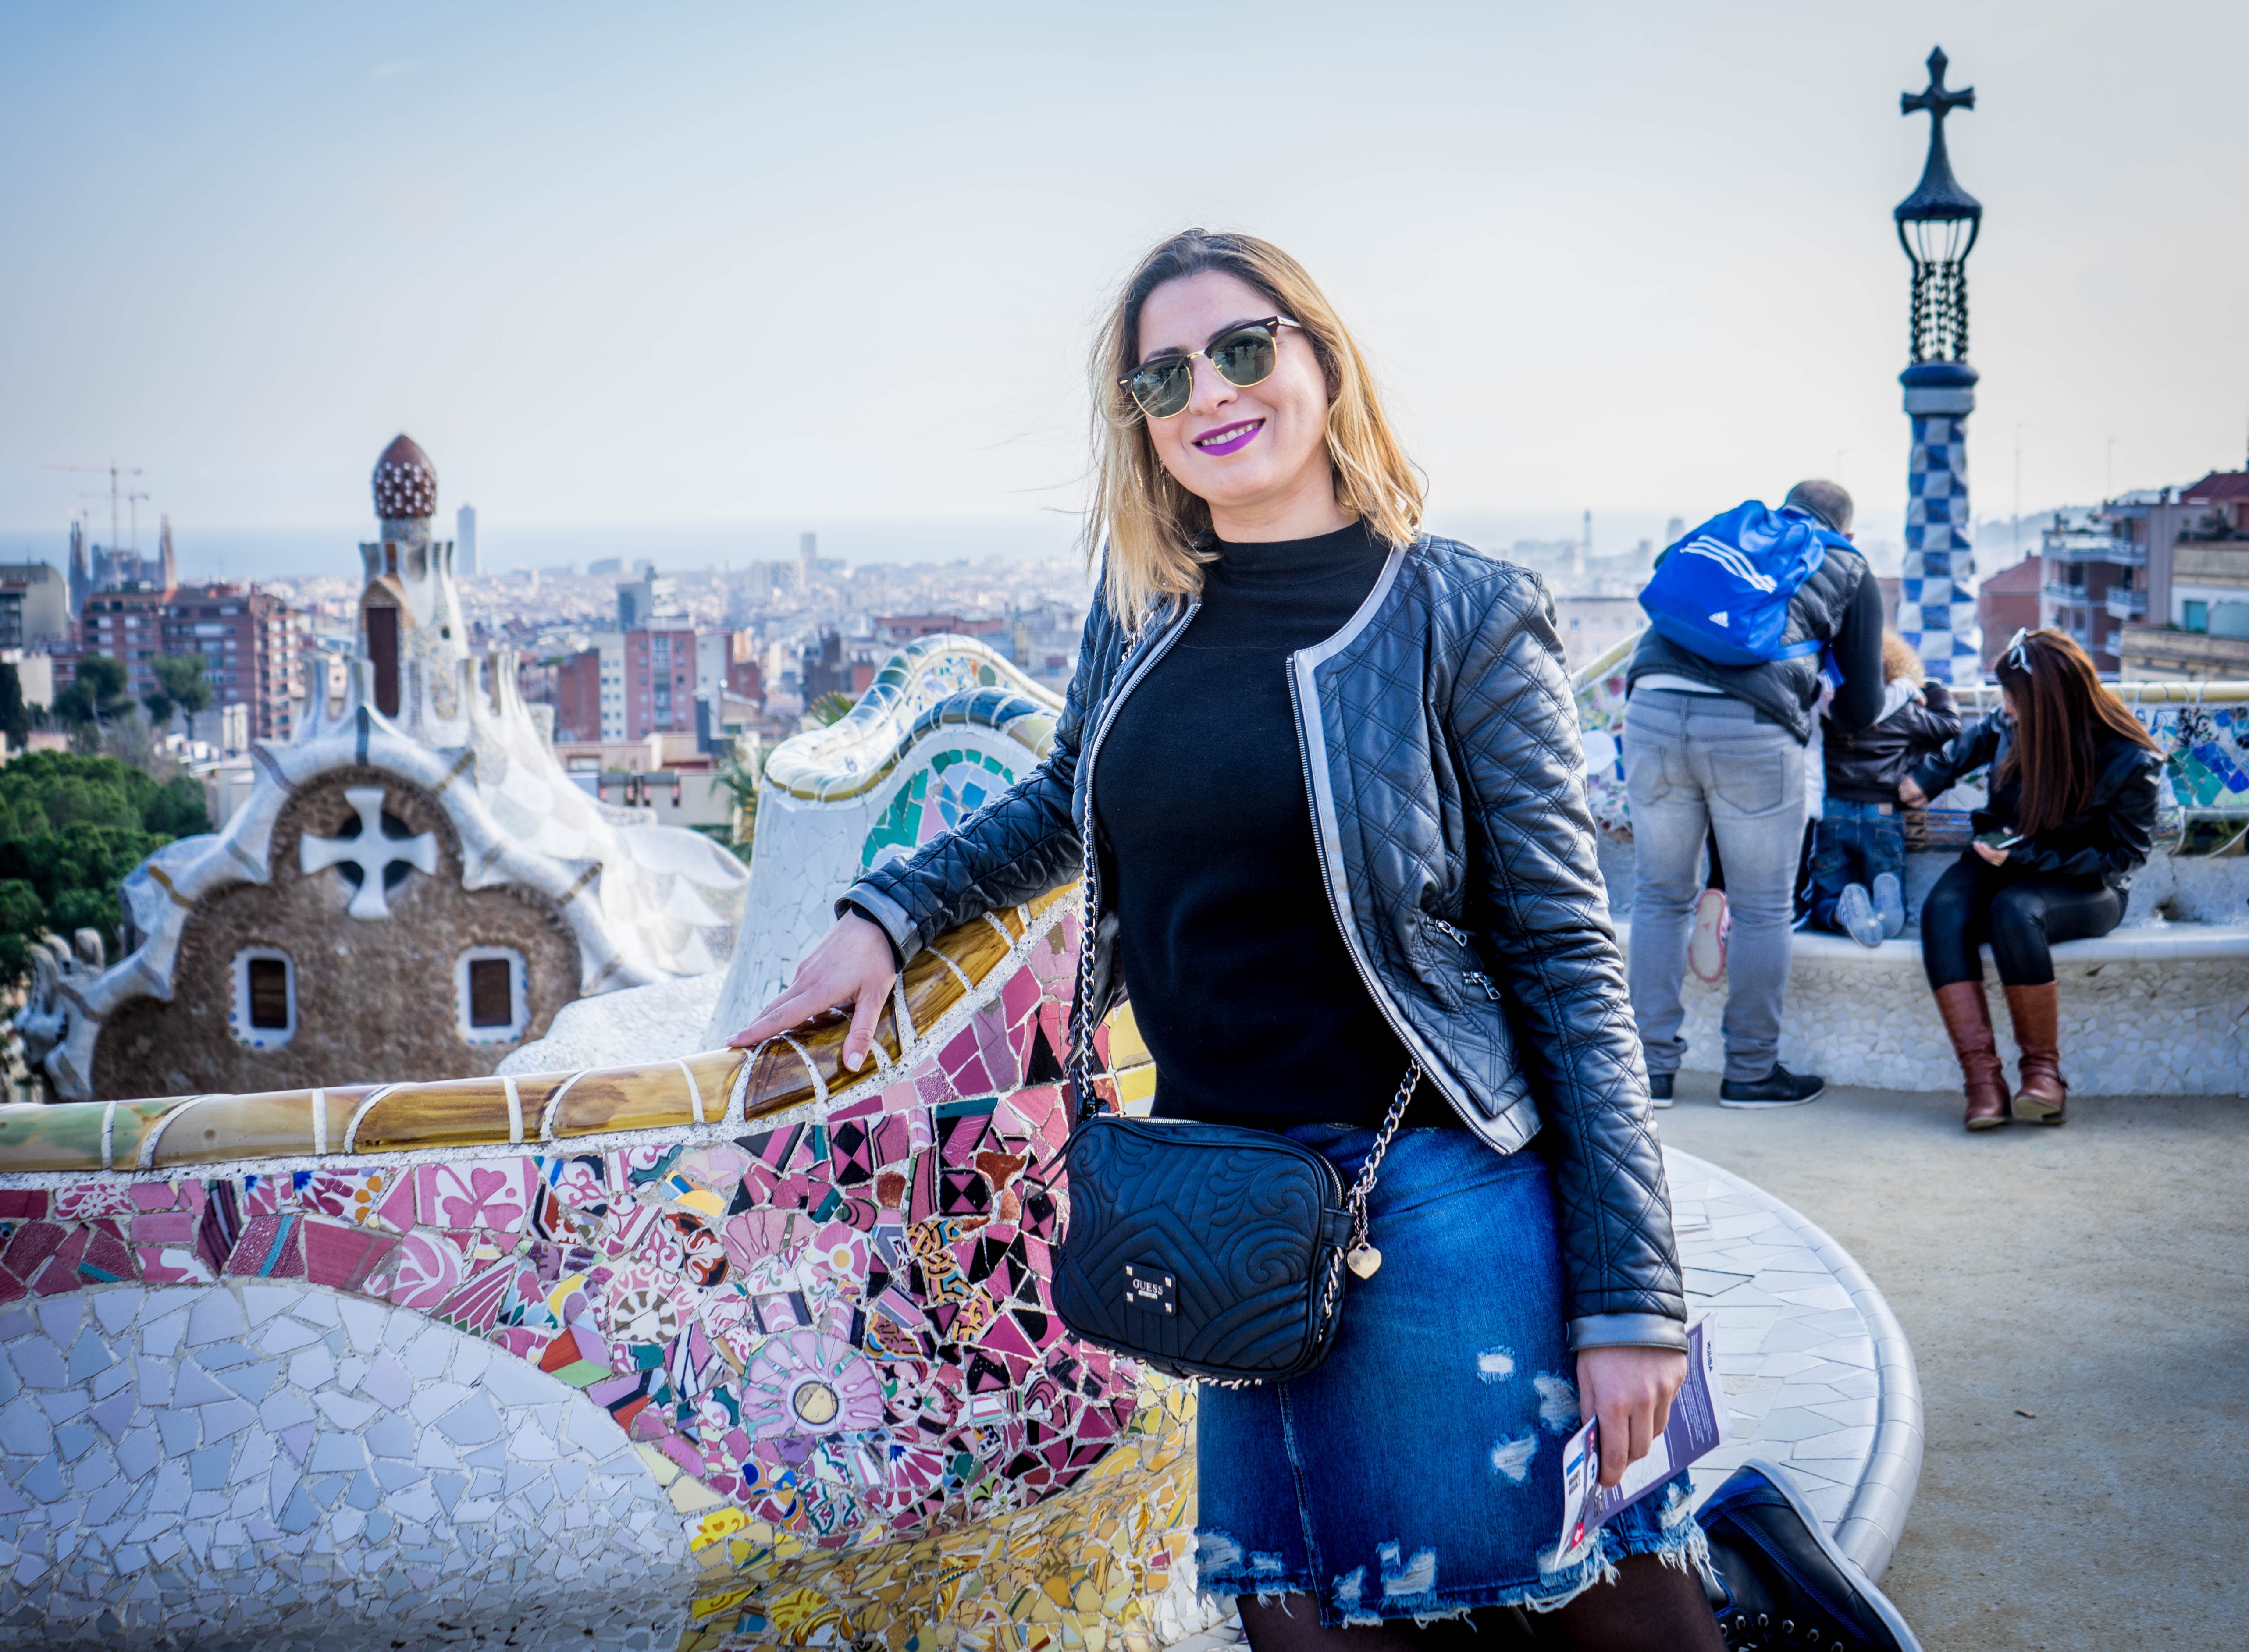
outdoor, person, winter, architecture, people, girl, woman, photography, city, urban, tourist, travel, female, europe, young, spring, color, fashion, blue, clothing, tourism, lifestyle, barcelona, season, smiling, caucasian, spain, happy, catalonia, gaudi, photo shoot, guell park